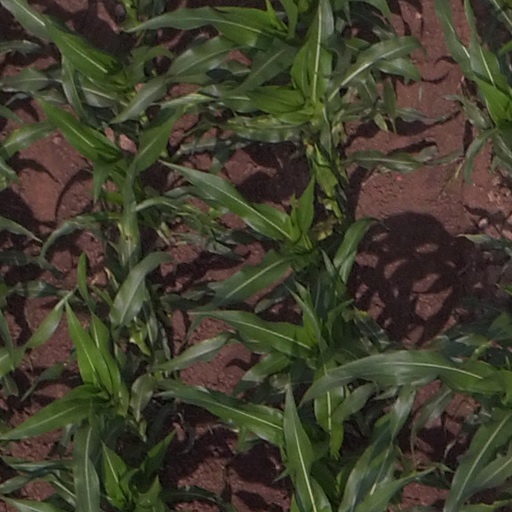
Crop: maize; corn